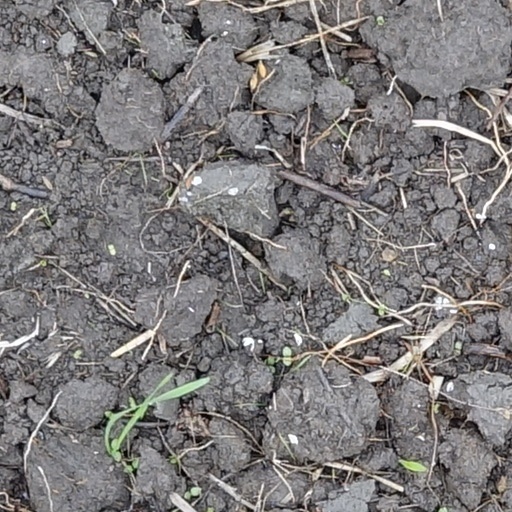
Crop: wheat